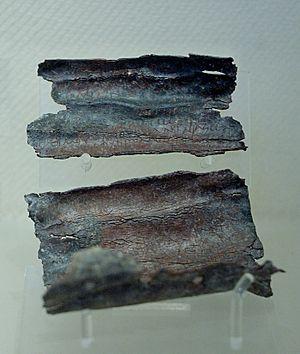
Defixio tabella avec malédiction contre les factions du cirque, les conducteurs de chars et leurs chevaux. Plomb, IVe siècle ap. J.-C. Provenance